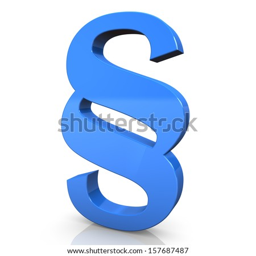
blue paragraph on the white background .